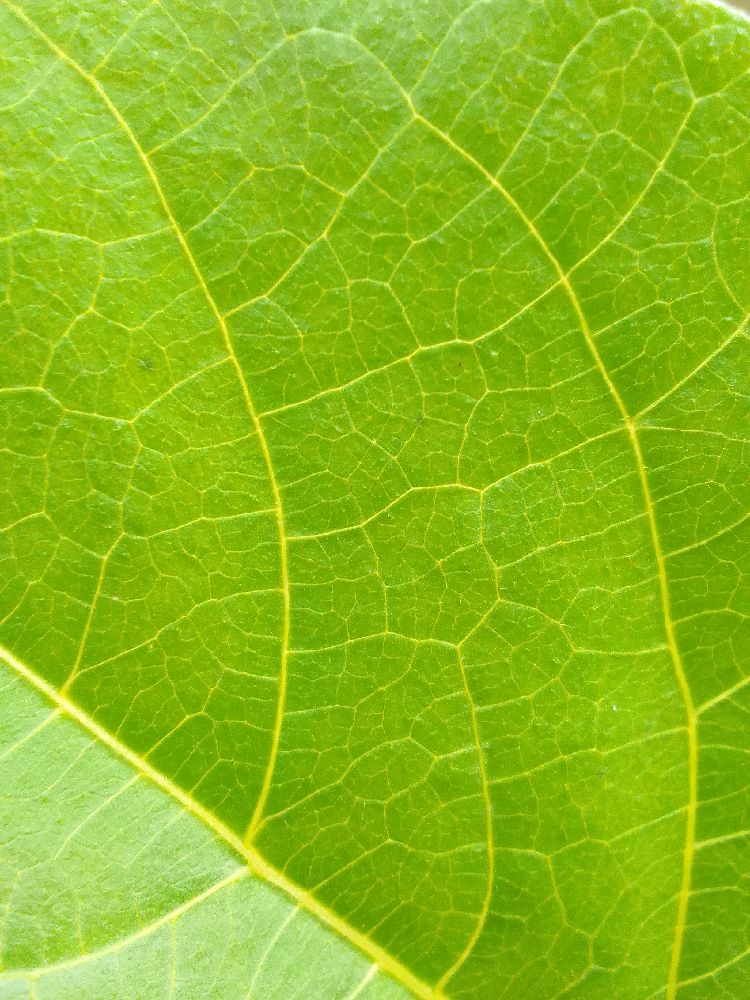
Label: healthy